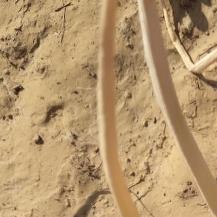
Crop: Onion
Condition: fusarium-d